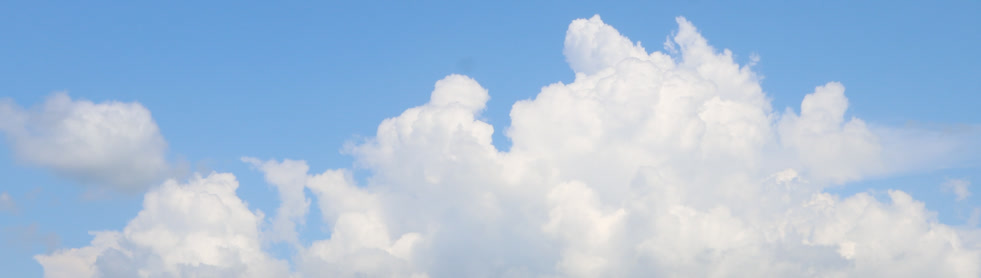
Cloud type: Cumulus